Bill Bentley (American football)

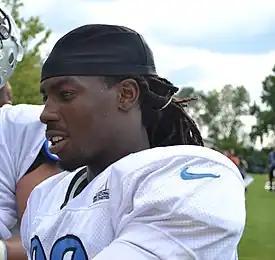
Bentley with the Detroit Lions in 2012

Dwight "Bill" Bentley (born May 16, 1989) is an American former professional football player who was a cornerback in the National Football League (NFL). He played college football for the Louisiana-Lafayette Ragin' Cajuns and was selected in the third round of the 2012 NFL draft by the Detroit Lions.